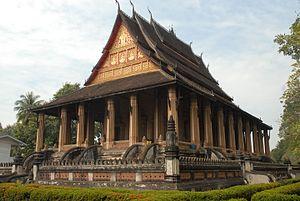
Pagode Vat Phra Kèo à Vientiane, appelée également ""Temple du Bouddha d'émeraude"""
Vientiane est la ville la plus peuplée et la capitale du Laos. Elle est située sur la rive gauche du Mékong, qui marque la frontière avec la Thaïlande, presque en face de la ville thaïlandaise de Nong Khai.
Le Vat Phra Kèo est un édifice religieux de Vientiane, capitale du Laos. Il s’agit d’un ancien temple royal transformé en musée d’art religieux.